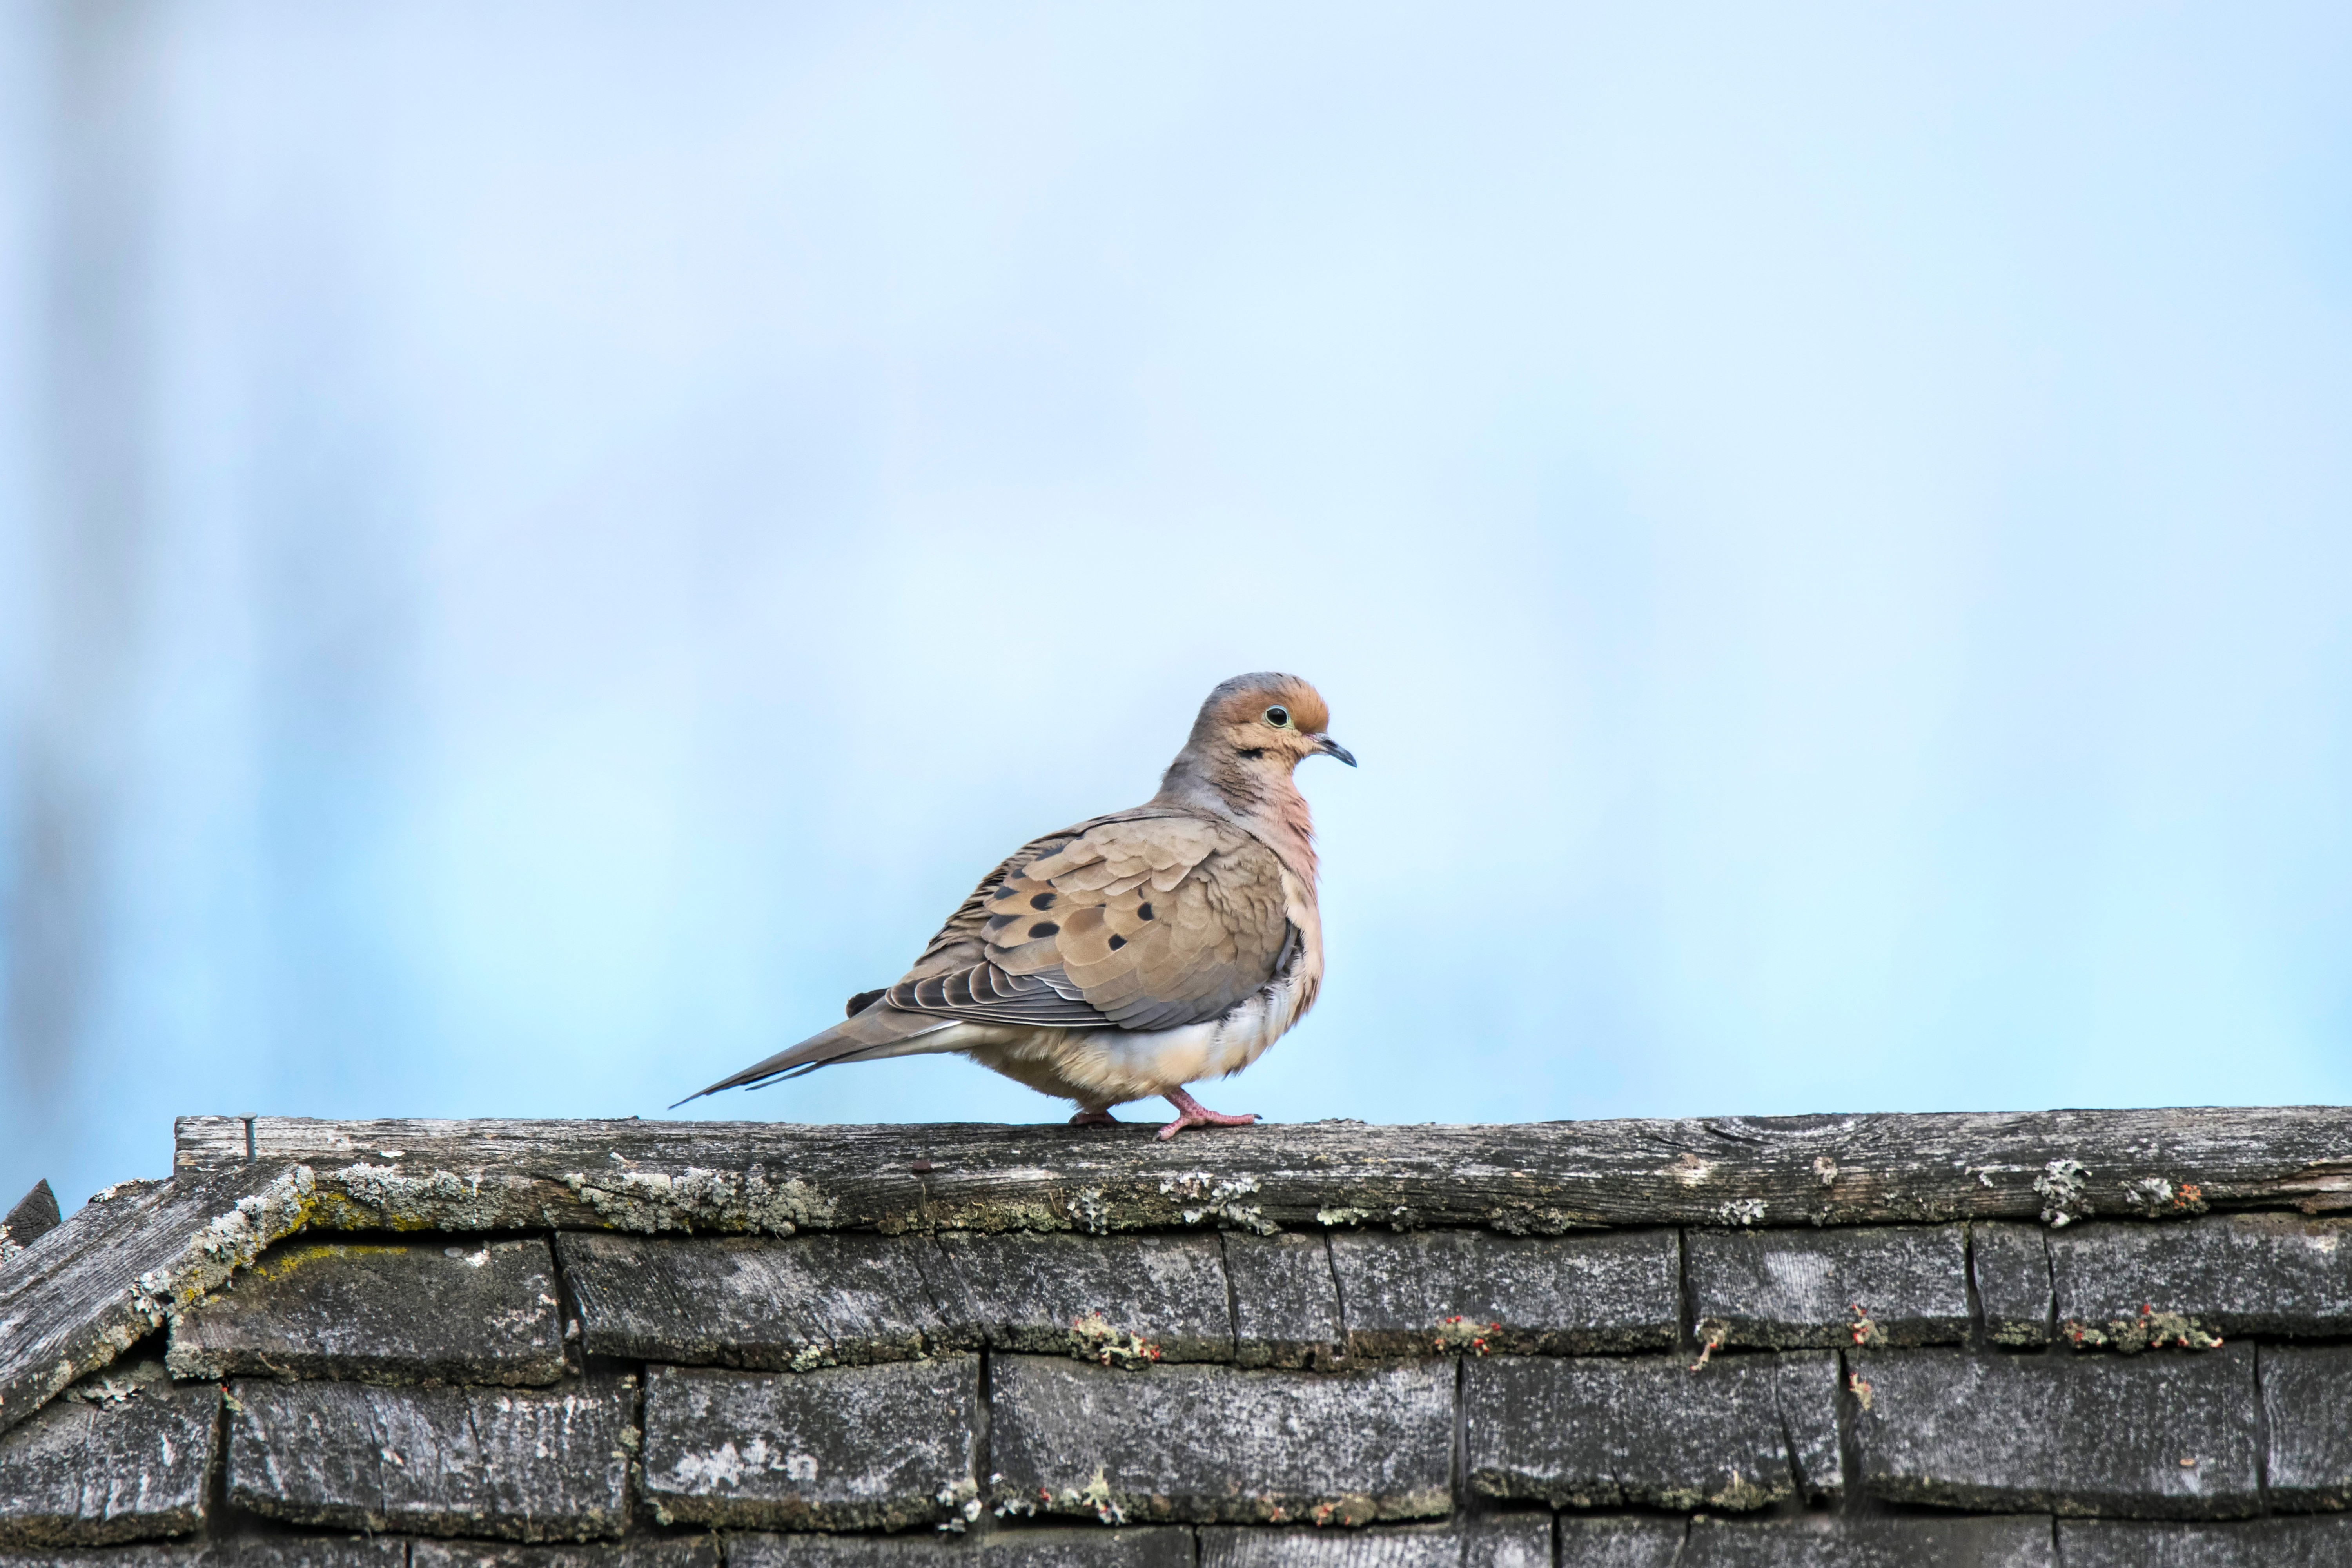
bird, wildlife, beak, fauna, canada, dove, vertebrate, sparrow, quebec, tourterelle, sherbrooke, oiseau, triste, mourning, perching bird